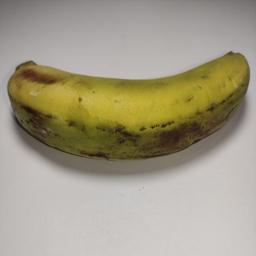
Banana variety: Sagor Kola